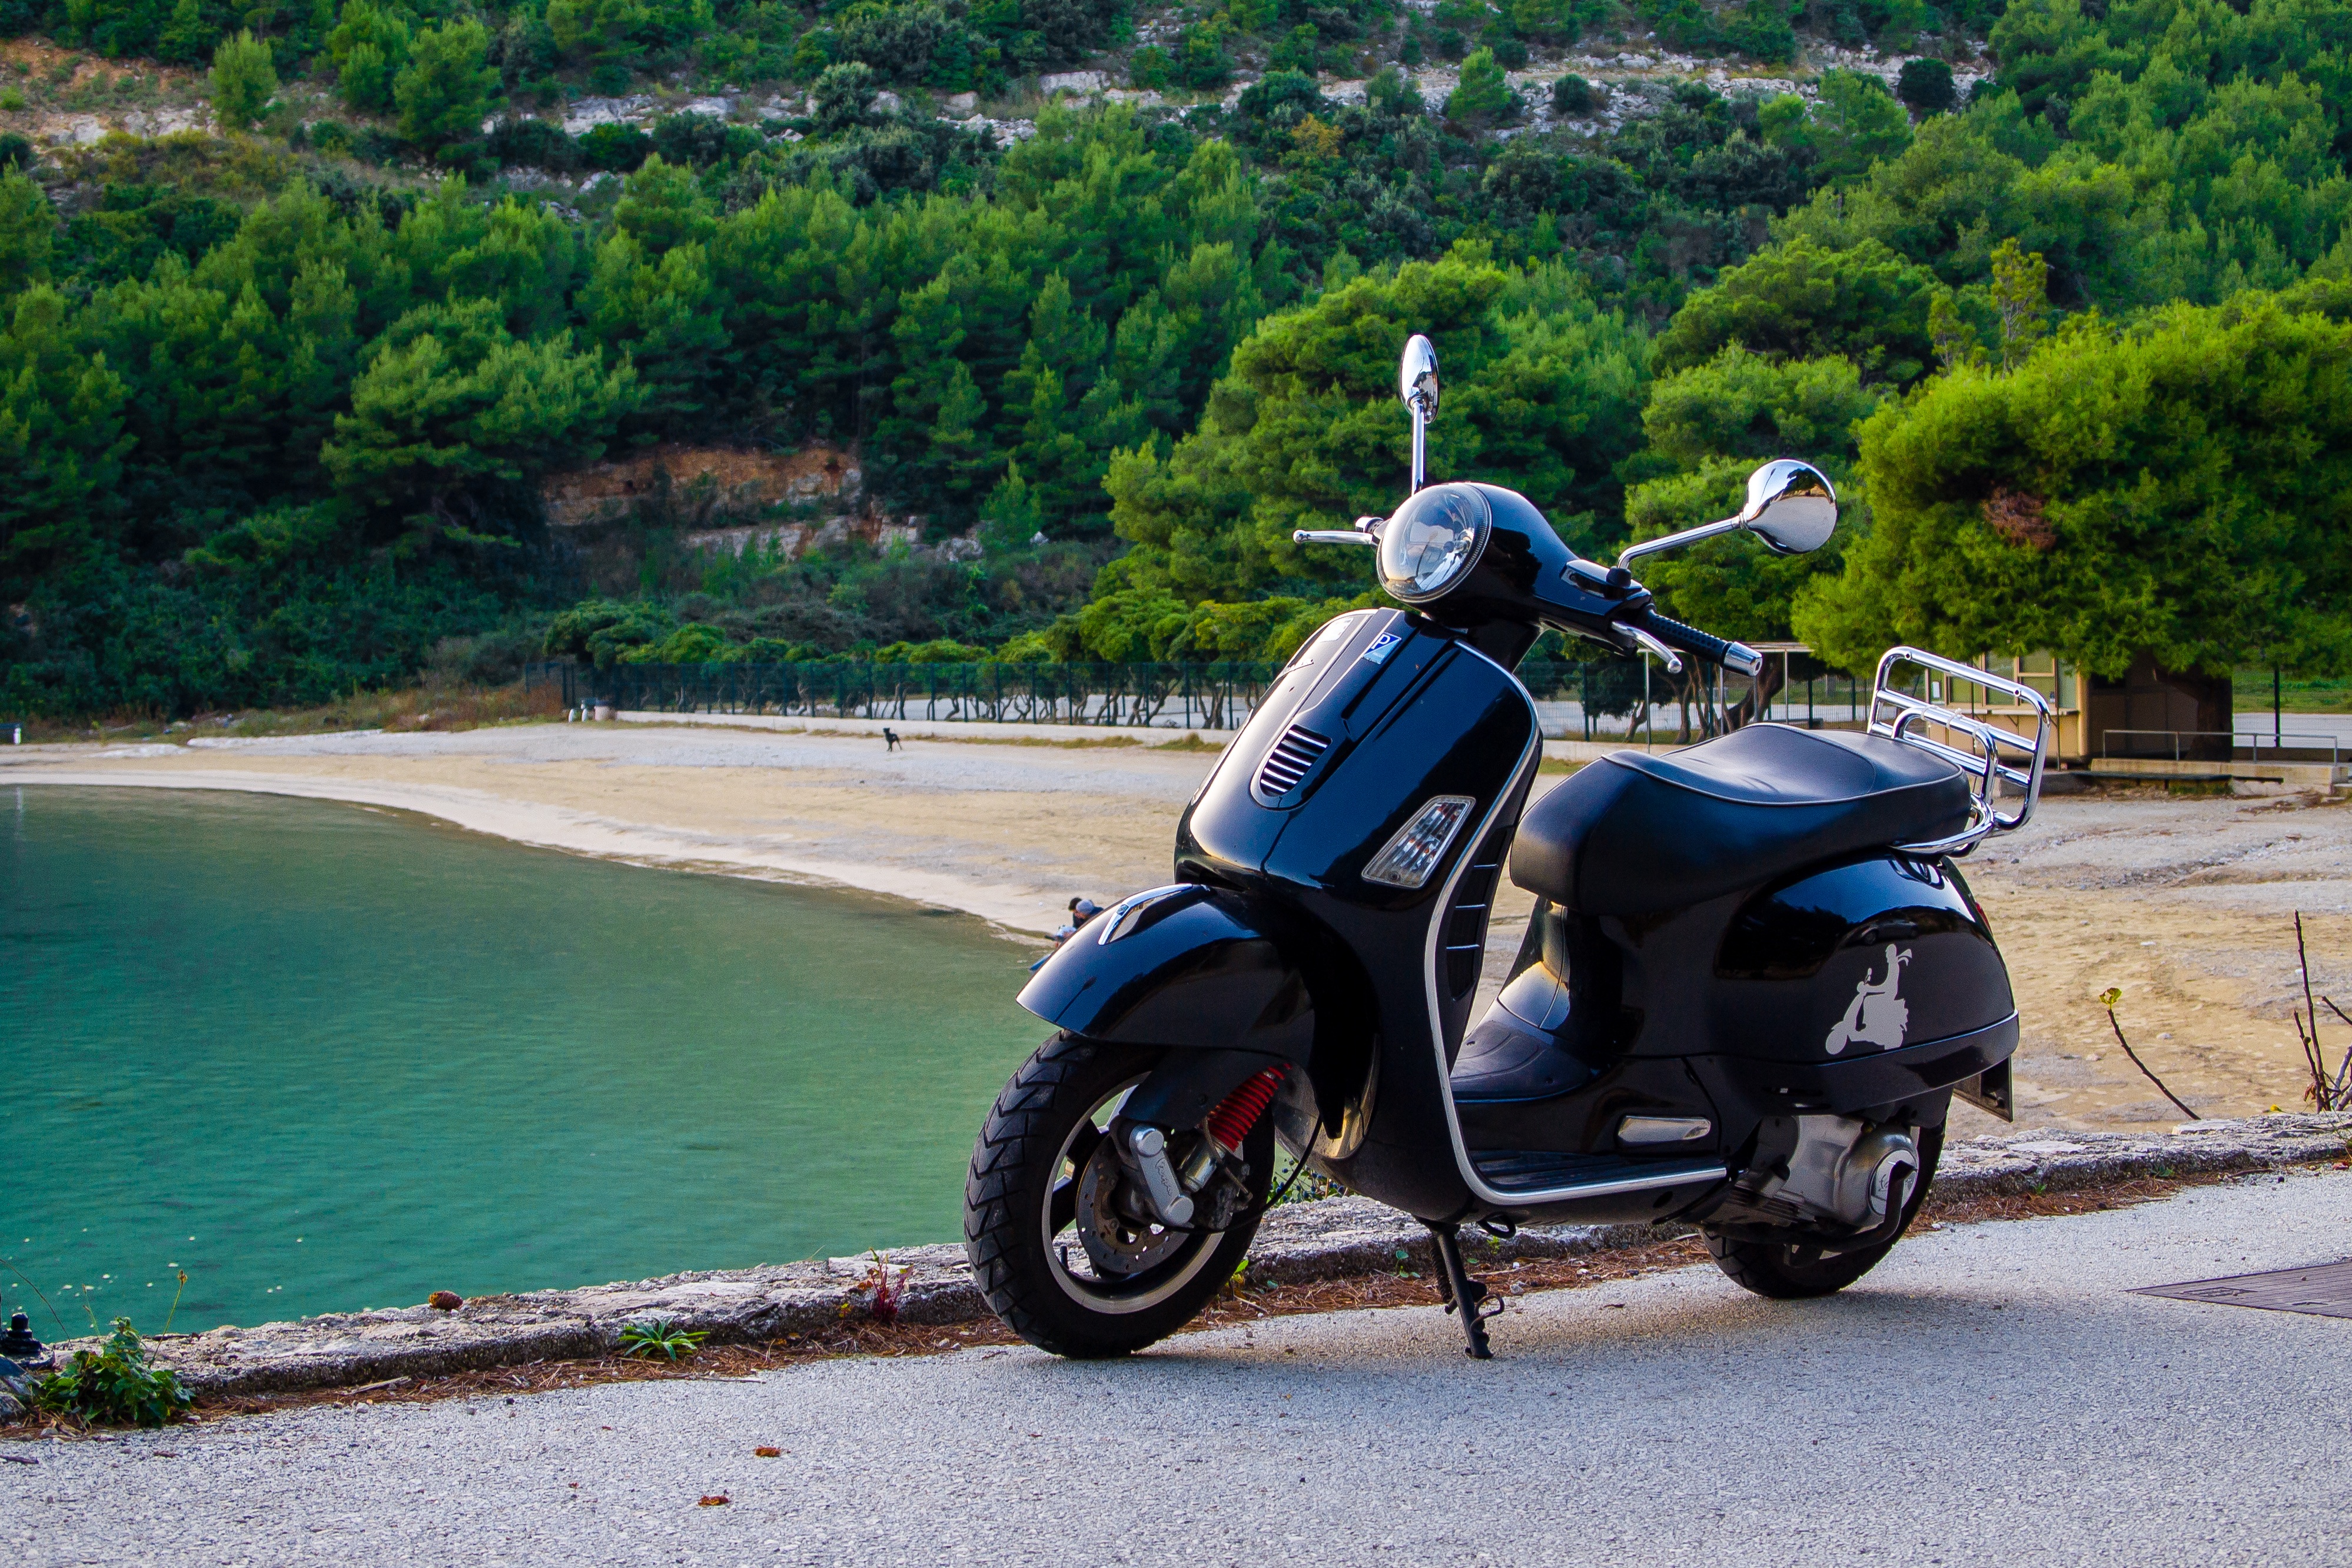
beach, landscape, sea, water, nature, ocean, car, fall, shore, coastline, pine, idyllic, green, vehicle, motorcycle, natural, autumn, seascape, lagoon, bay, scooter, piaggio, vespa, motorcycling, automobile make